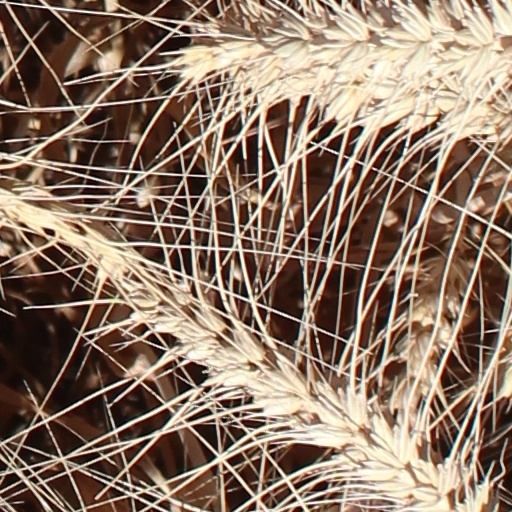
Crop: wheat